Joachim Lafosse

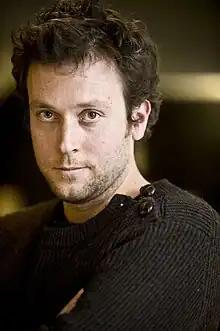
Joachim Lafosse in December 2010

Lafosse studied at the IAD (Institut des arts de diffusion) at Louvain-la-Neuve between 1997 and 2001. His graduation film "Tribu", a 24-minute short, won the best Belgian short subject category at the 2001 Namur Film Festival. His first full-length feature, "Folie Privée" (2004), won the FIPRESCI award at the Bratislava International Film Festival., and the semi-autobiographical "Ça rend heureux" (2006) took the Grand Prix at the 2007 Premiers Plans d'Angers festival. 2006 also saw the release of "Nue Propriété", starring Isabelle Huppert and brothers Jérémie and Yannick Renier, which debuted at the Venice Film Festival where it was nominated for the Golden Lion and won a SIGNIS award. The film received the André Cavens Award for Best Film by the Belgian Film Critics Association (UCC). For his film "Private Lessons (Élève libre)", he was nominated for two Magritte Awards in the category of Best Director and Best Screenplay.